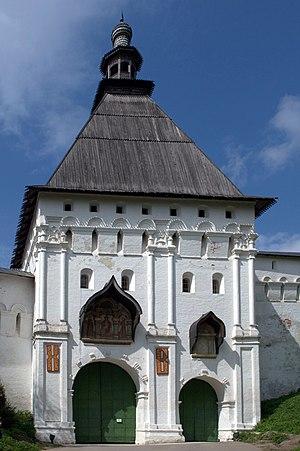
Le Monastère Saint-Sabbas de Storoji ou Monastère Saint Savva Storojevski est un monastère orthodoxe d'hommes, de l'éparchie de Moscou. Il est créé à la fin du XIVᵉ siècle. Il se situe près des monts Storoji, au confluent des rivières Storoji et Moskova à deux kilomètres à l'est de la ville de Zvenigorod dans l'Oblast de Moscou.